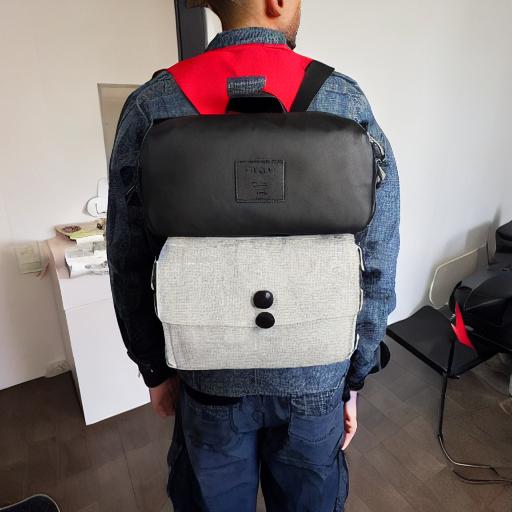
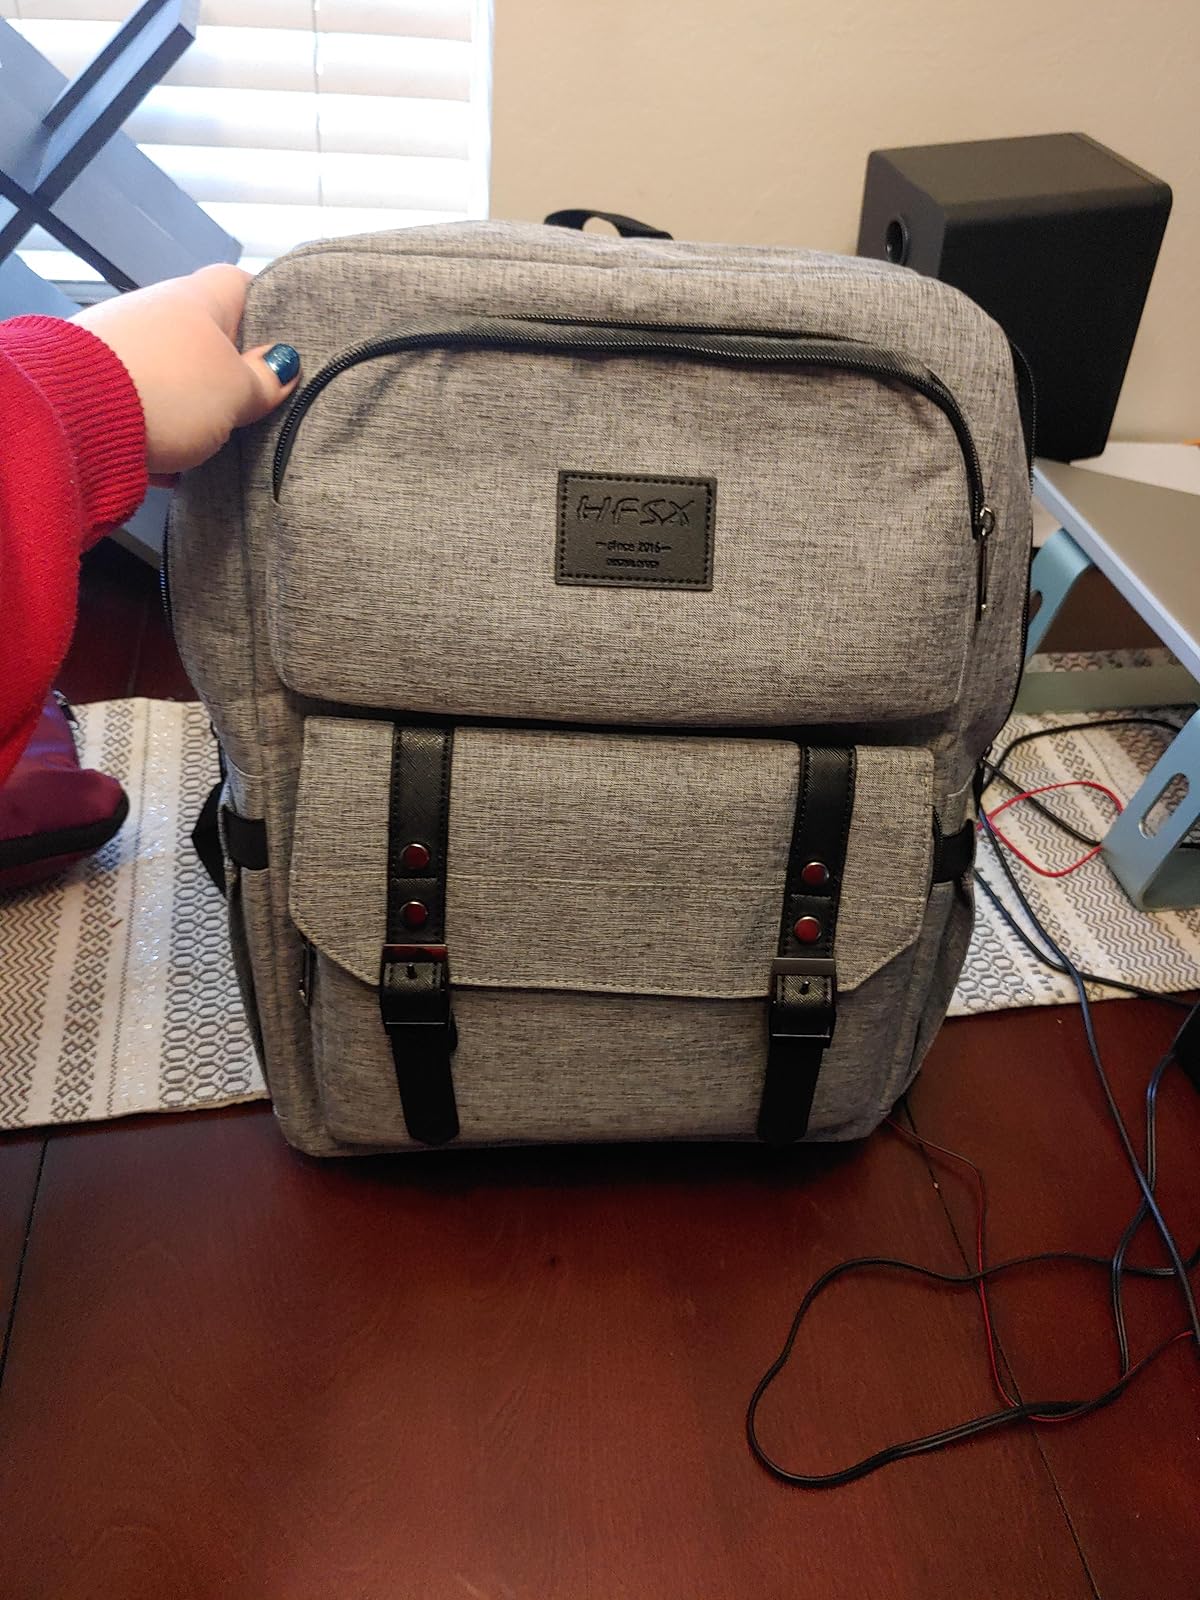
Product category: bag
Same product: no